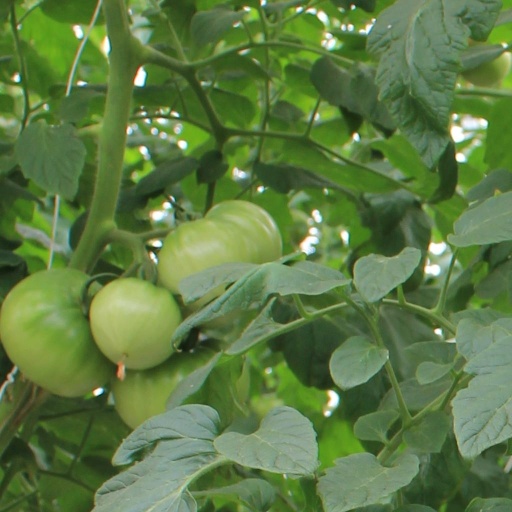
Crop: tomato